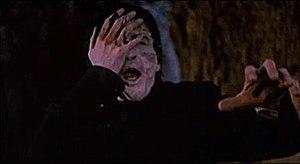
Frankenstein s'est échappé est un film britannique réalisé par Terence Fisher, sorti en 1957.